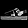
Label: Sandal